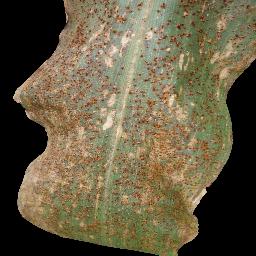
Label: Corn_(Maize)___Common_Rust